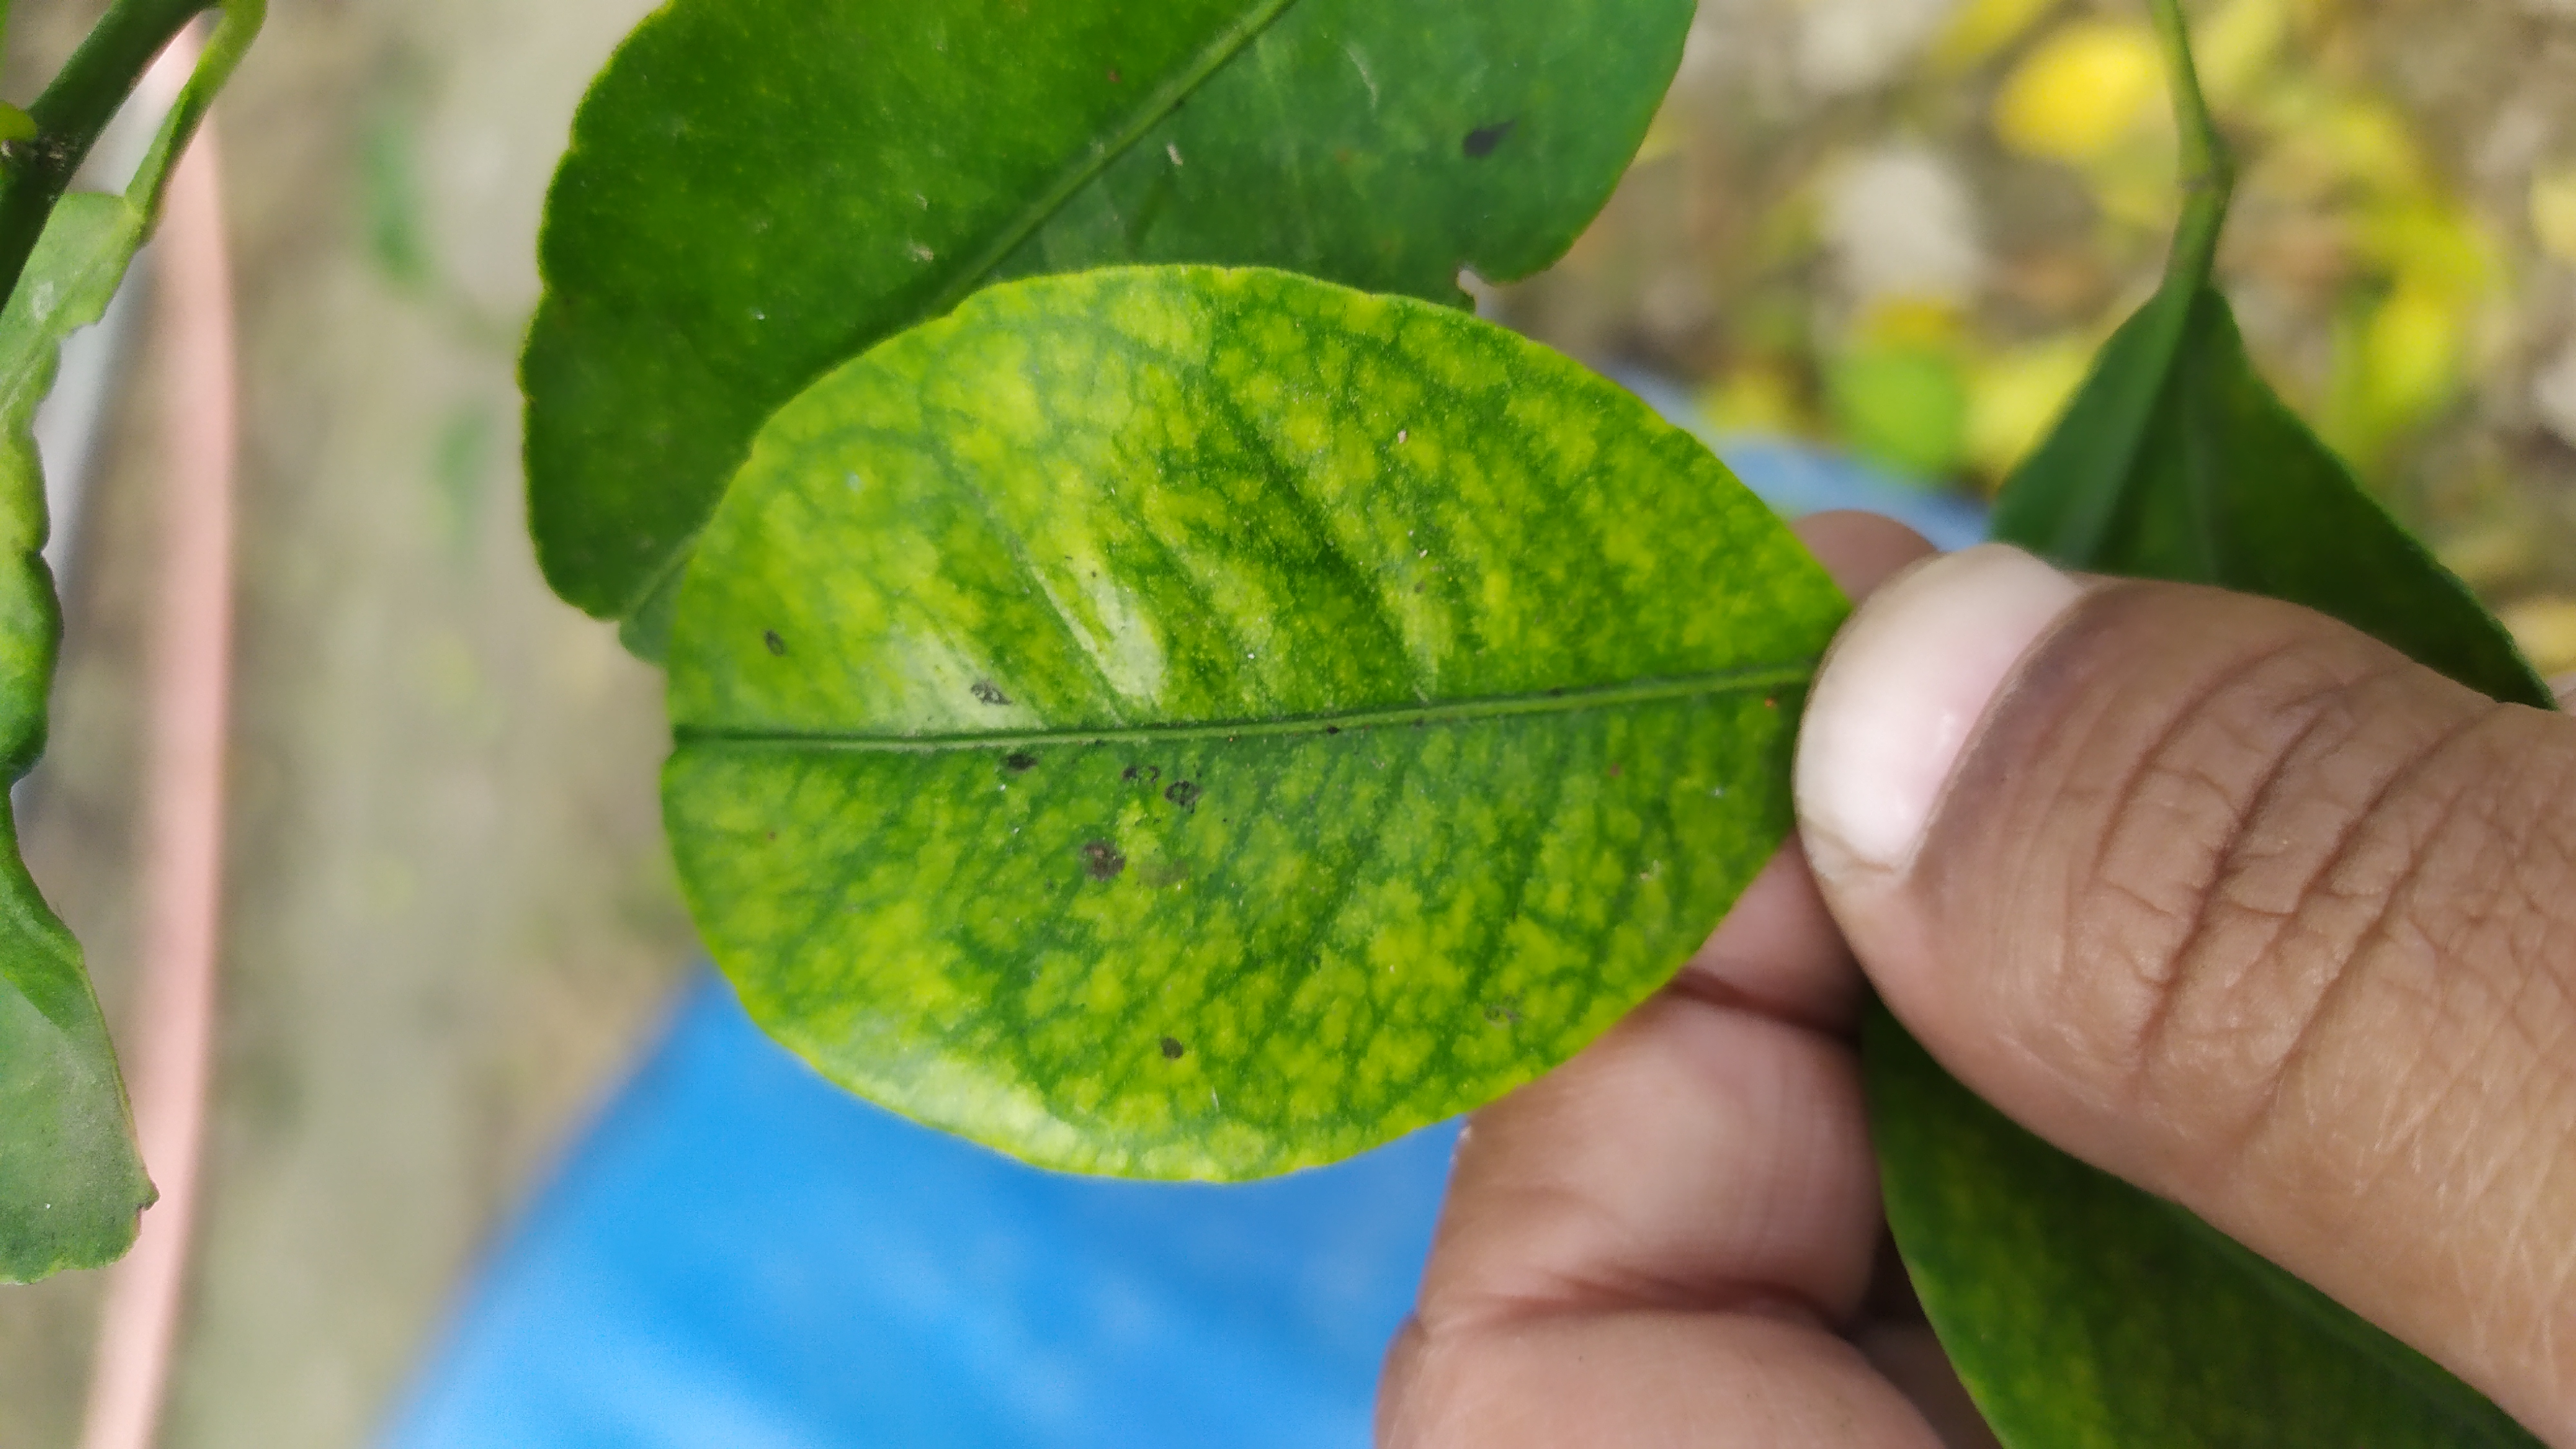
Mandarin leaf variety: China Mishti